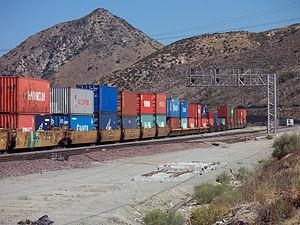
Le terme double-stack est un terme ferroviaire d'origine nord-américaine et désigne le mode de chargement consistant à placer sur un wagon plat deux étages de conteneurs.